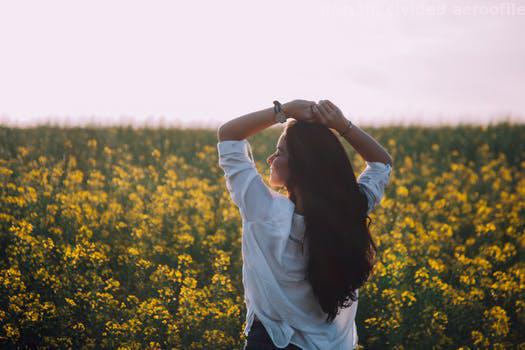
Label: Watermark